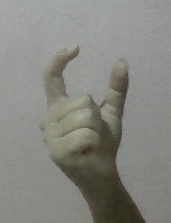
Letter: nun